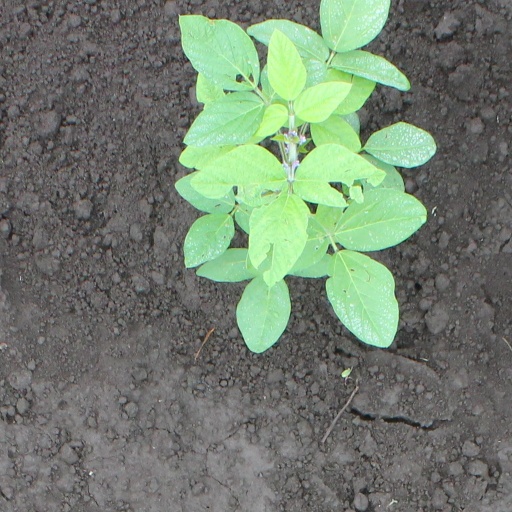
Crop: soybean